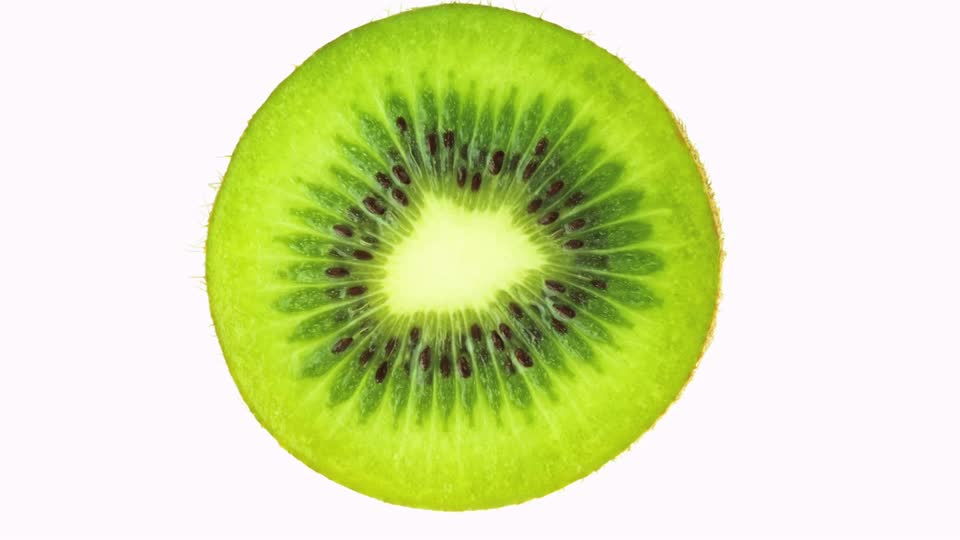
Label: Kiwi